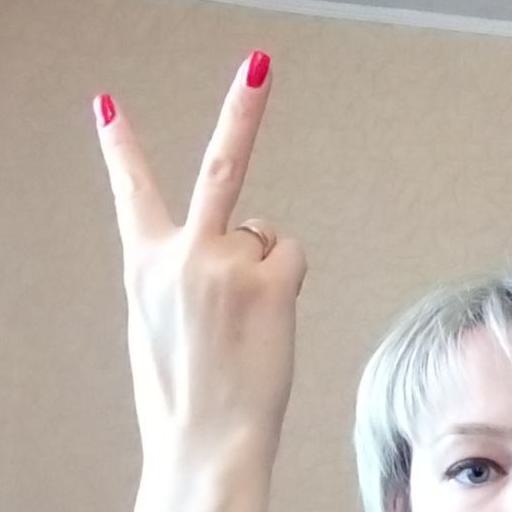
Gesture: peace_inverted